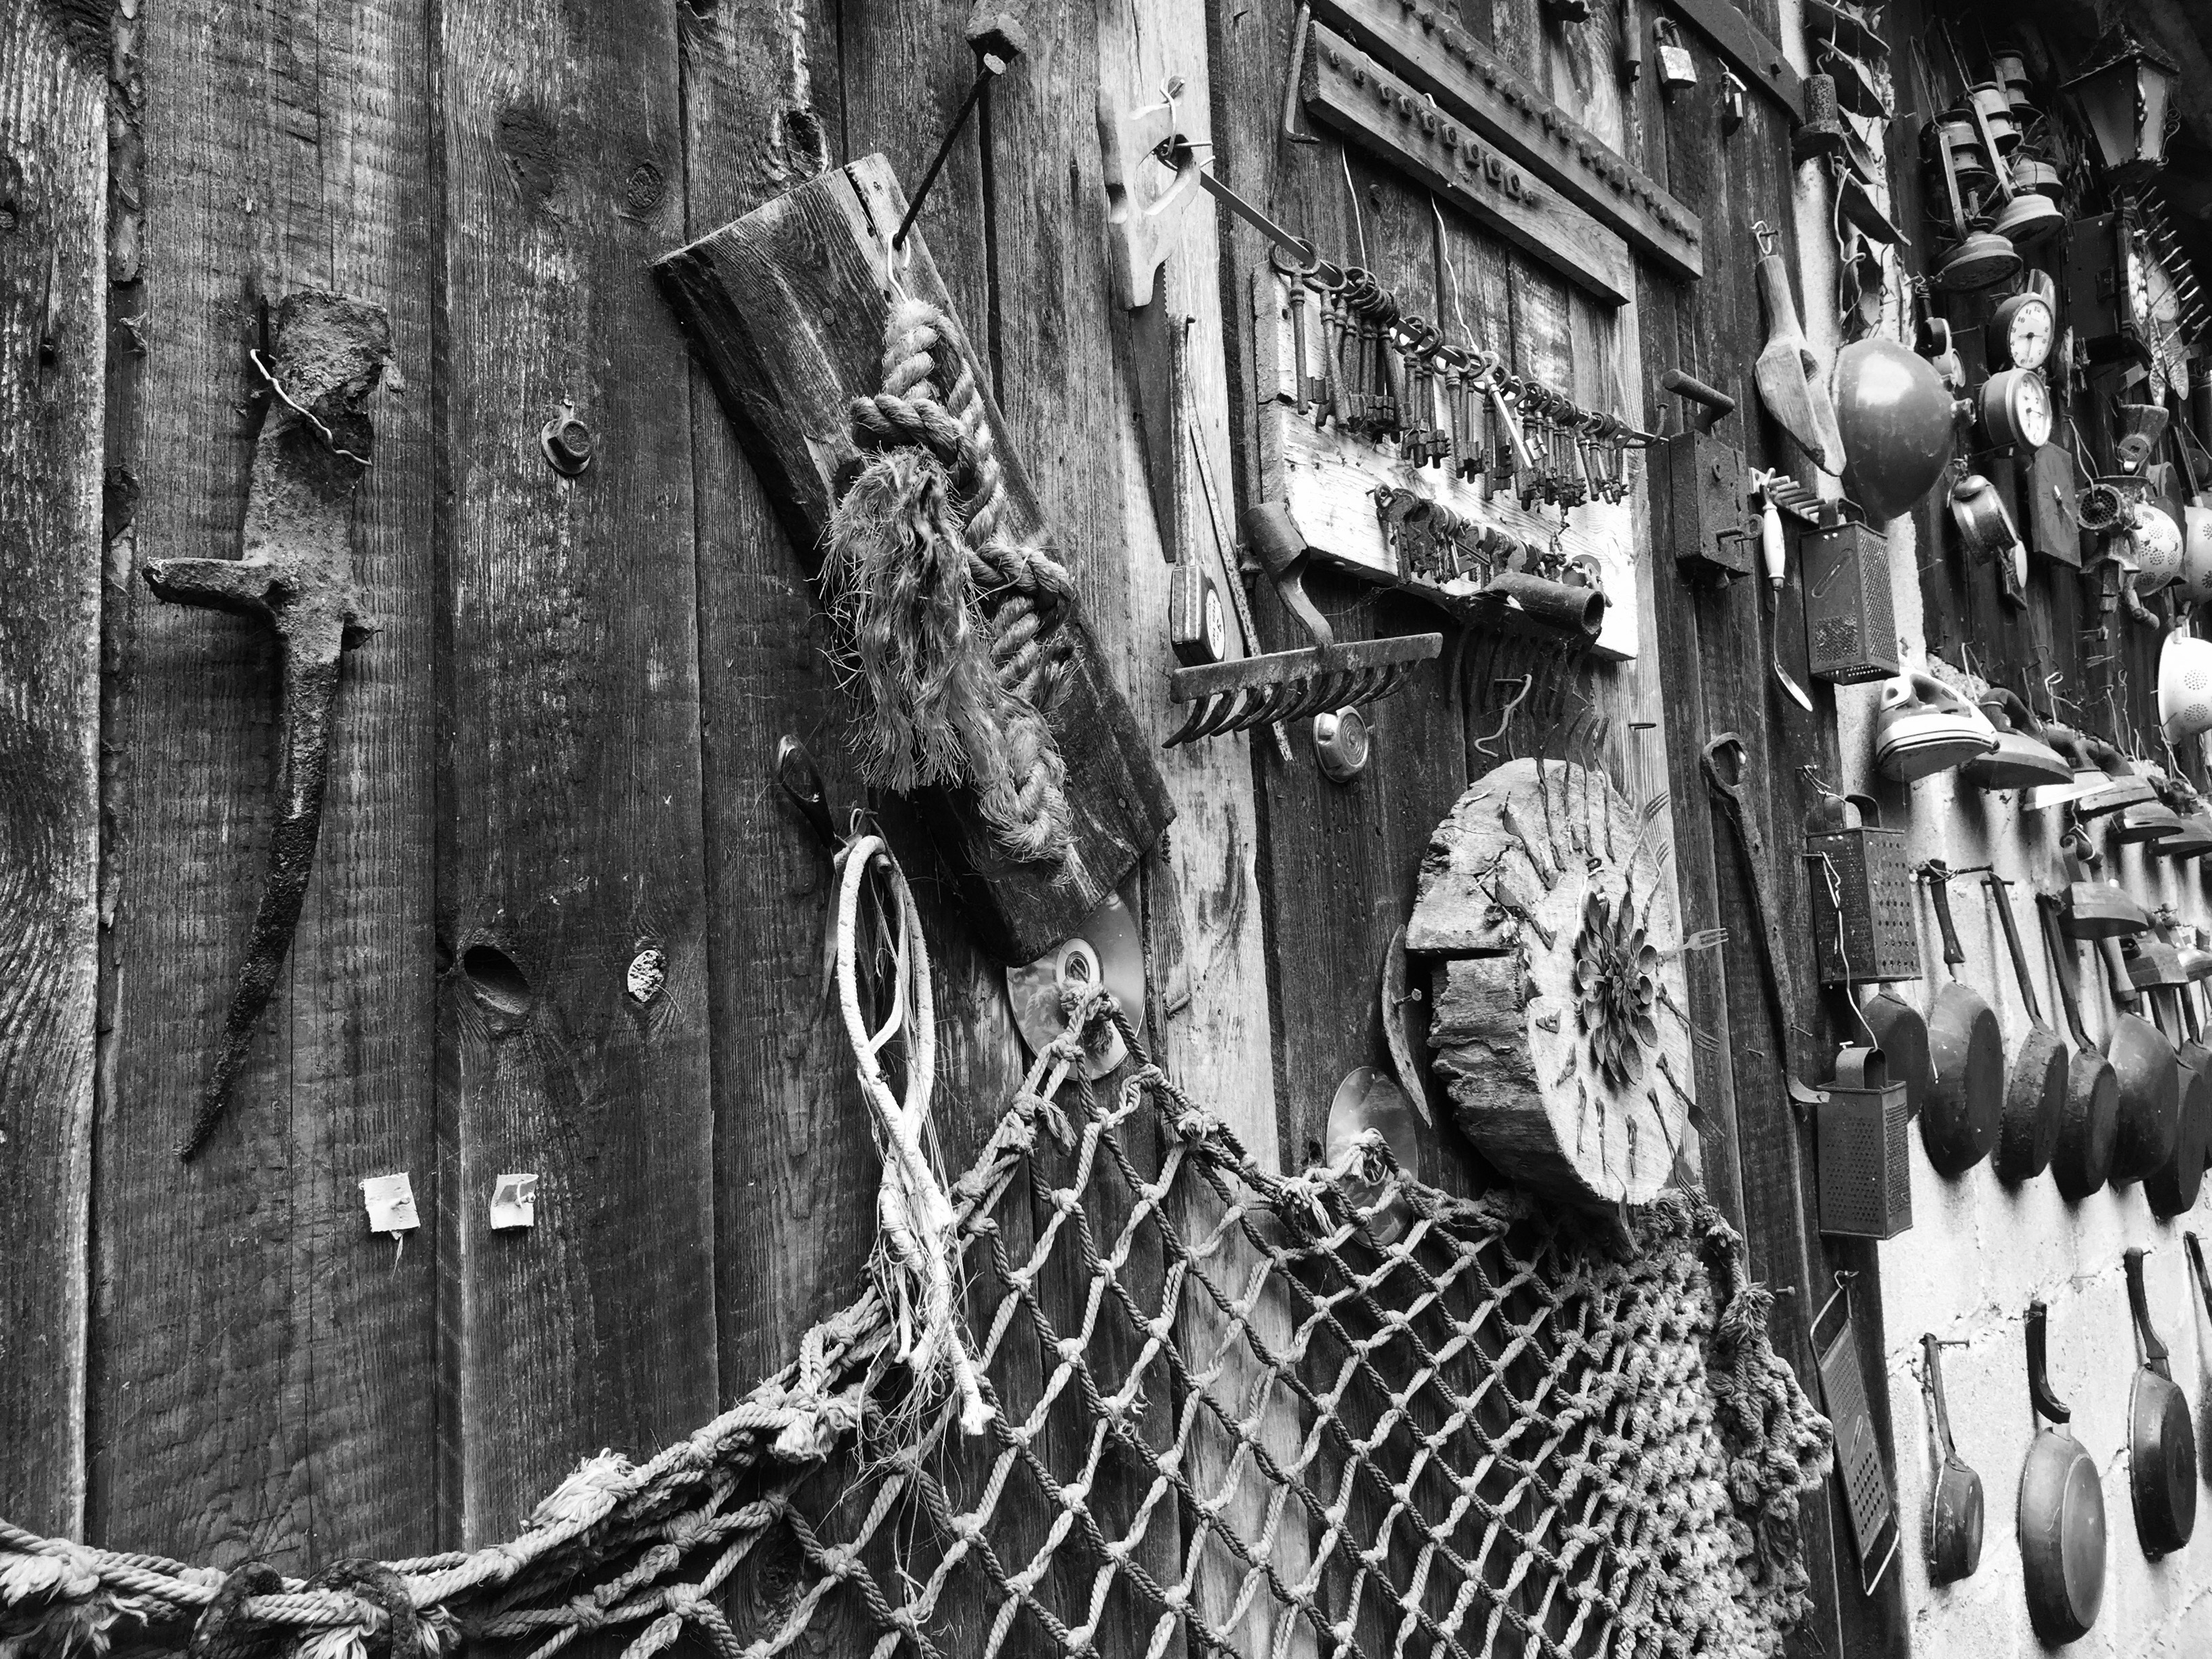
black and white, wood, street, photography, vintage, old, collection, monochrome, art, photograph, image, monochrome photography, ancient history